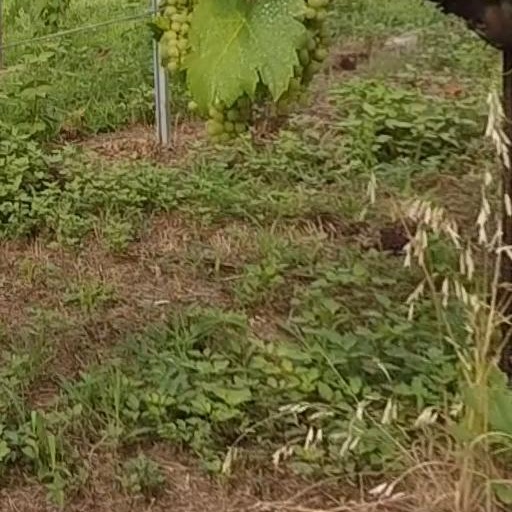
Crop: grape